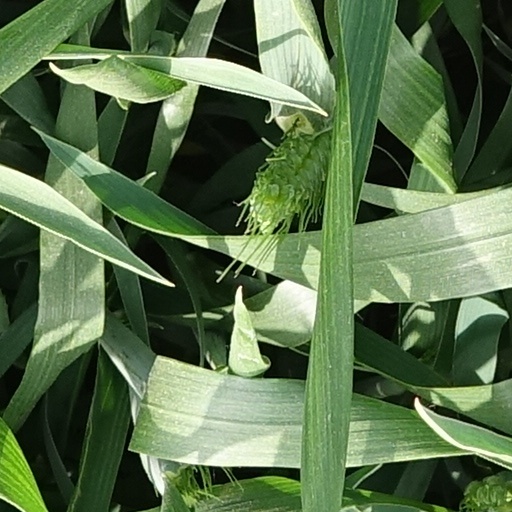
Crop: wheat